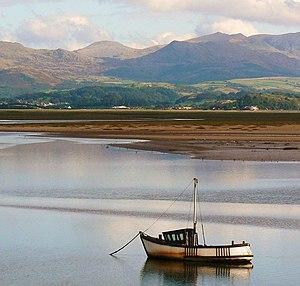
Cette liste de sites Ramsar en Angleterre comprend des zones humides considérées comme ayant une importance internationale au regard de la Convention de Ramsar. L'Angleterre compte actuellement 71 sites désignés « zones humides d'importance internationale ».